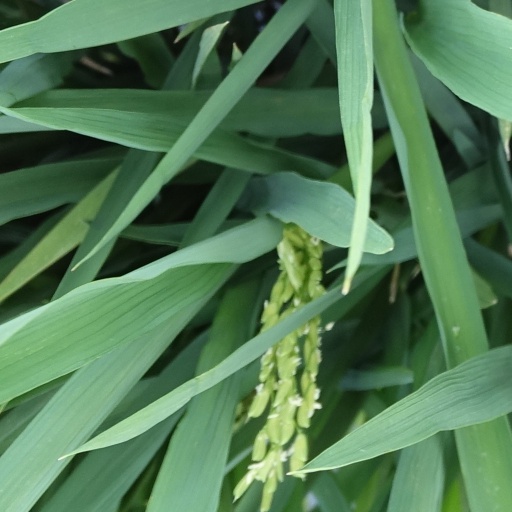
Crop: rice